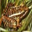
Label: frog